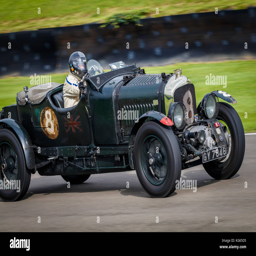
automobile model supercharged with person during the race